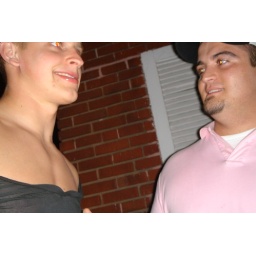
Dude in a pink shirt & Dude in a girls shirt.